Church of Our Lady of Mount Carmel, Lampeter

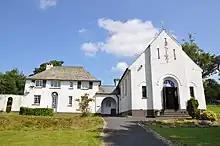
Exterior of the presbytery and church

With whitewashed walls, and a steep slate roofs, the exteriors of both church and presbytery are considered to be exemplars of elegant simplicity, set off by a few additions: the slightly advanced slate centrepiece, the iron cross finial, the arched doorway – elevated by three steps – surrounded with a slightly raised arched hood mould, a Della Robbia–style ceramic plaque in the lunette, and above the two glazed loops each side of the wrought iron keys of Saint Peter.